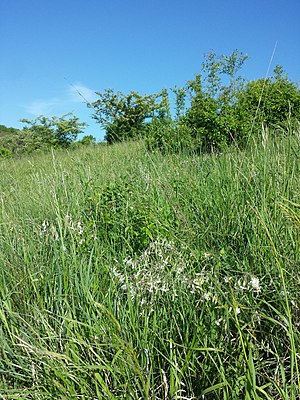
Nikkende limurt / Galleri
Habitat
Nikkende limurt er en 20-40 cm høj urt, der vokser på skrænter og strandoverdrev.